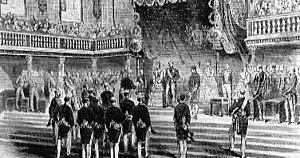
napoleon III
Jean-Pierre Napoléon Eugène Chevandier de Valdrome est un homme politique, exploitant forestier et industriel français, né le 17 août 1810 à Saint-Quirin. Il épouse Marguerite Pauline Sahler, veuve de Charles Guillaume Vopelius, le 17 avril 1854. Il meurt sans descendance le 1ᵉʳ décembre 1878 à Cirey-sur-Vezouze. Il est promu commandeur de la Légion d’honneur de la promotion du 14 août 1869.